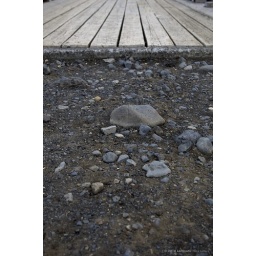
This is the beginning of a bridge over the river Innri-Emstra. Kind of organized versus not organized compositional conflict :)